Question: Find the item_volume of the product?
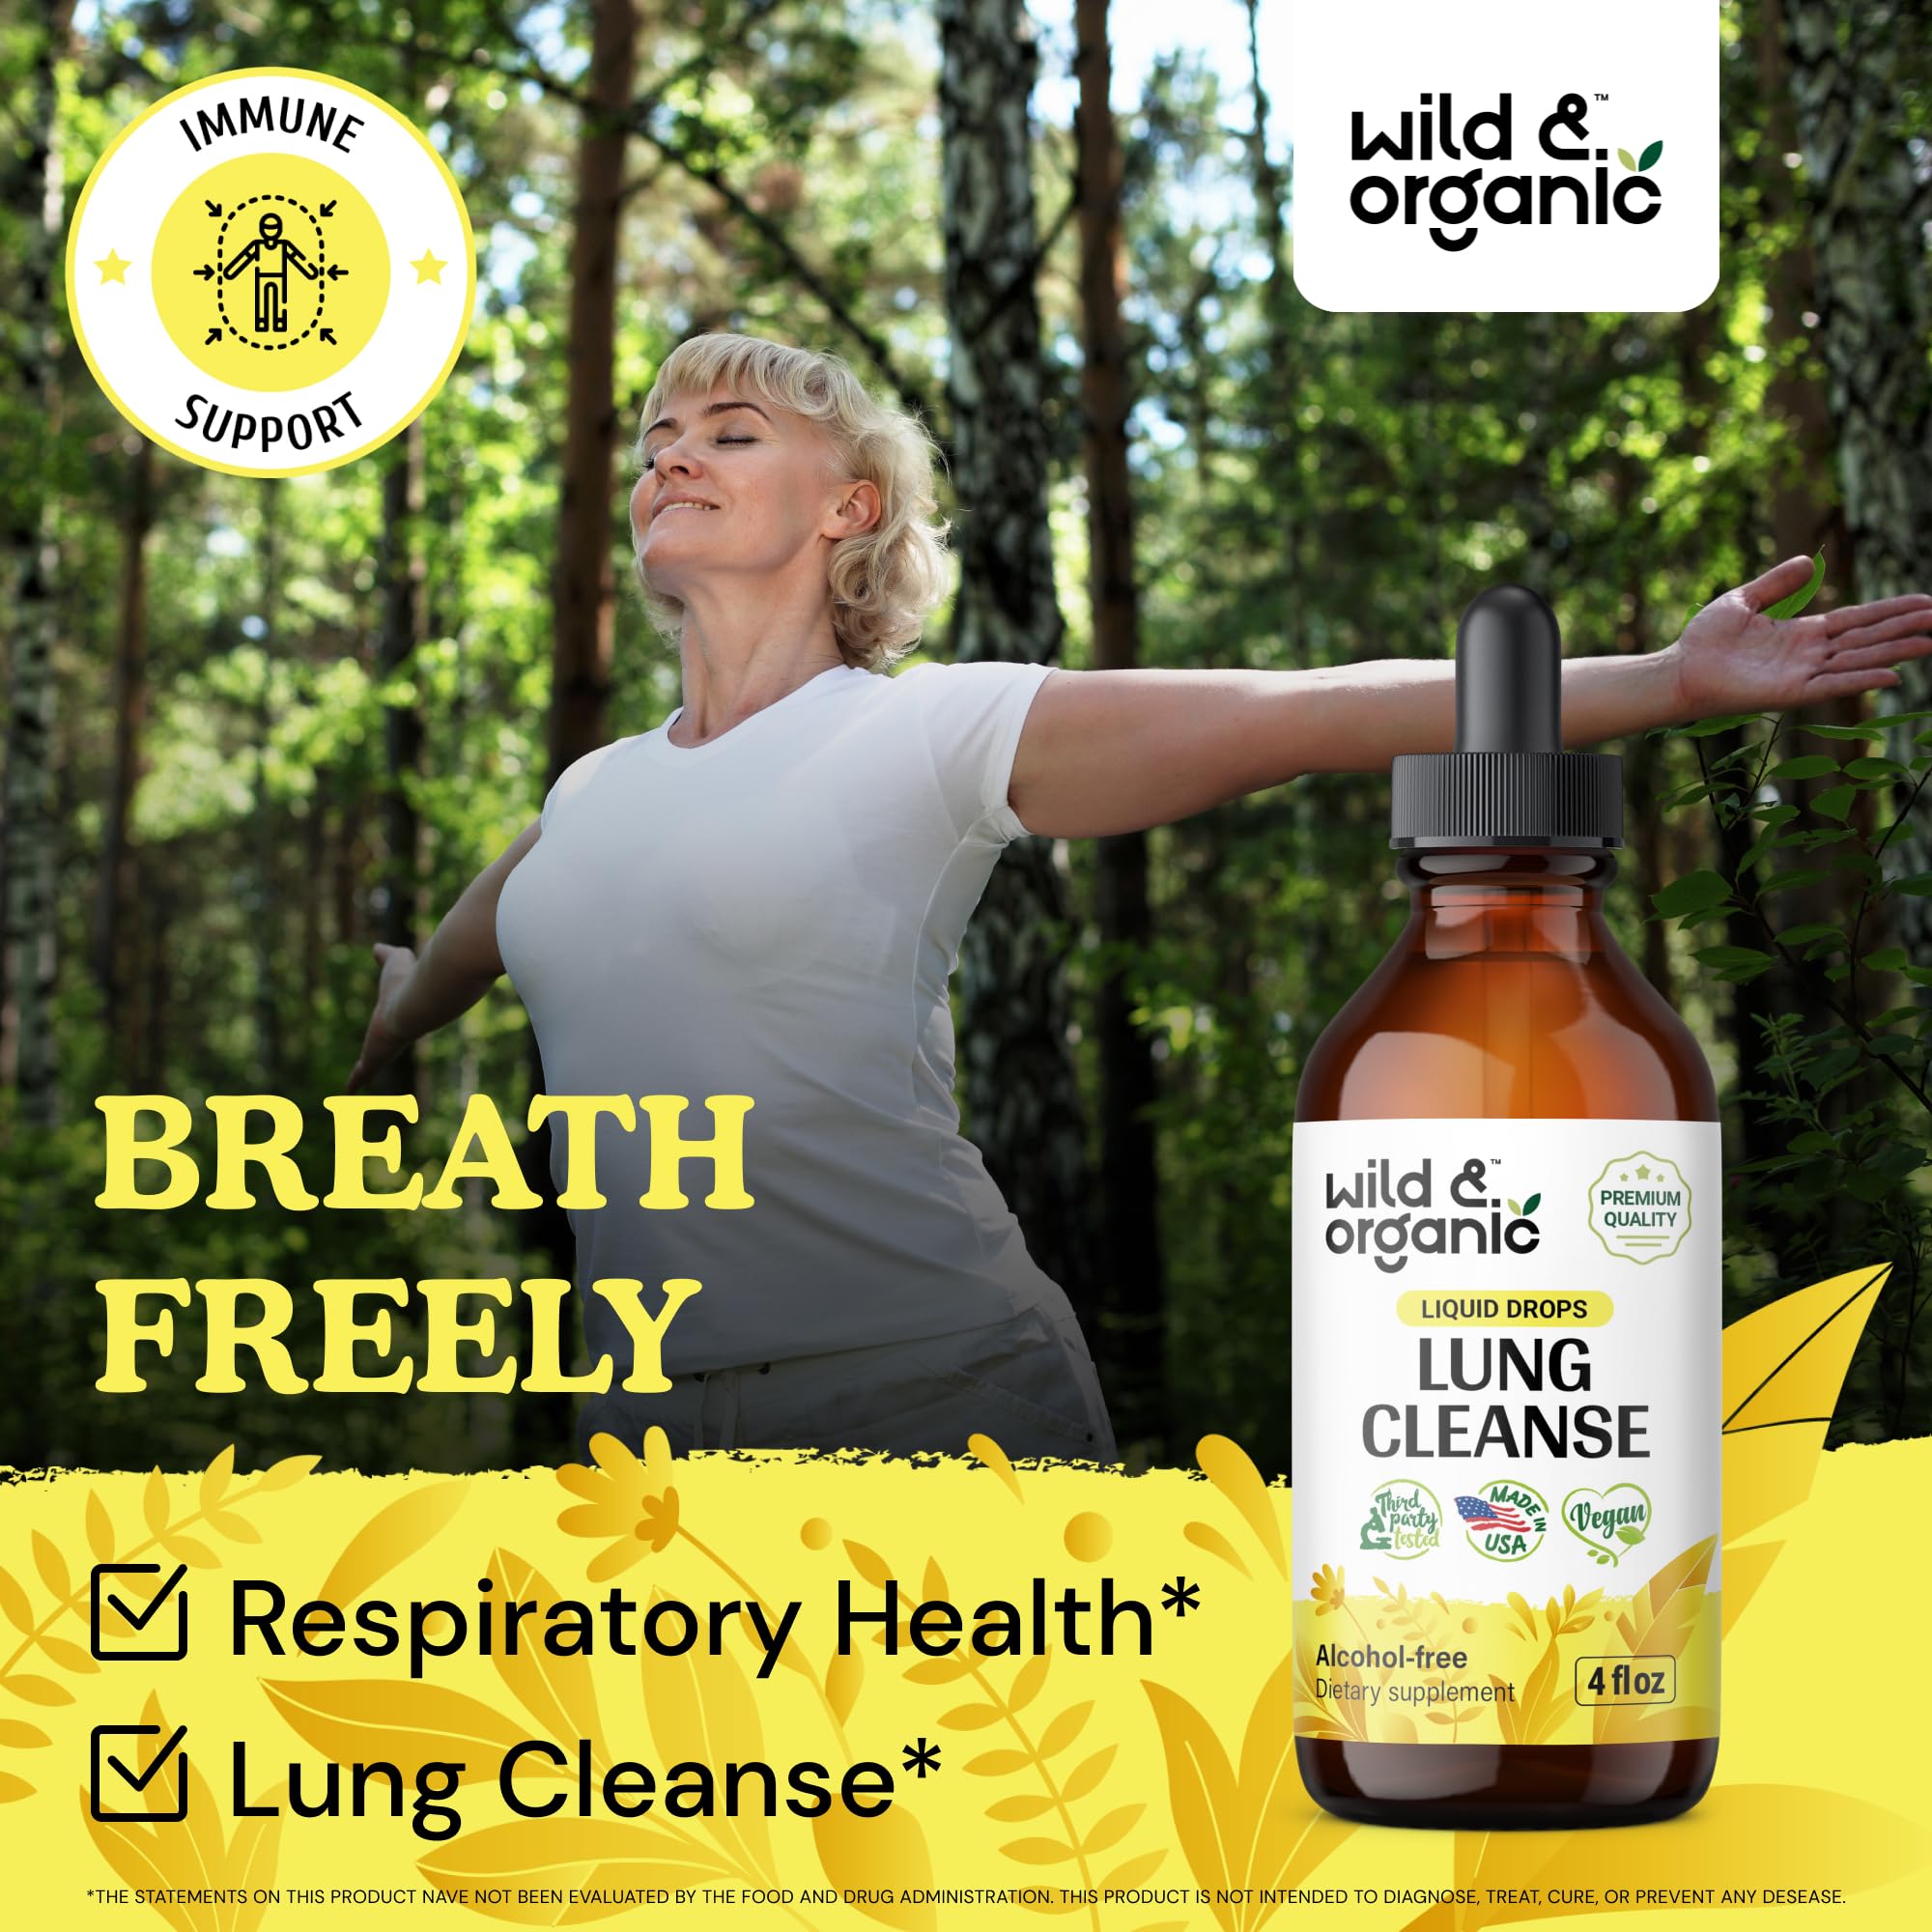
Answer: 4.0 fluid ounce